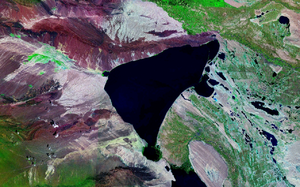
Le Lac Ulungur est situé en Chine, à l'extrémité nord de la région autonome du Xinjiang. C'est un des dix plus grands lacs d'eau douce de Chine. Sa superficie est de 1035 kilomètres carrés.